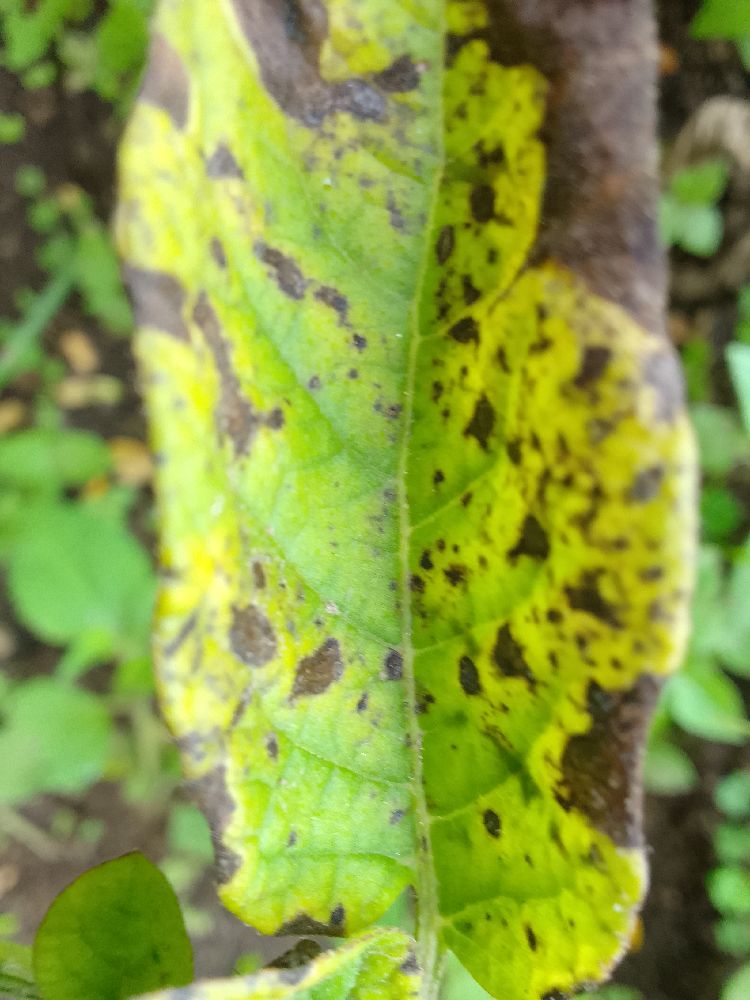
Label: Early blight